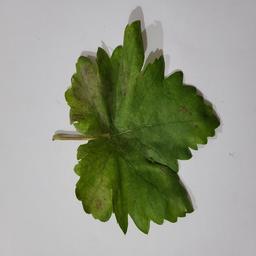
Label: Powdery Mildew